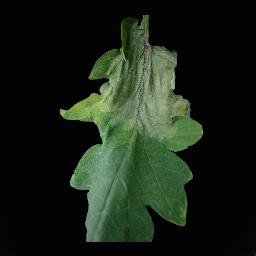
Label: Tomato___Late_blight